Alexander Cannon (general)

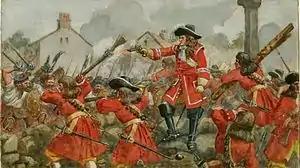
Dunkeld; the Cameronians repel the Highlander assault

Alexander Cannon or Cannan was born in the Stewartry of Kirkcudbright, in the western province of Galloway; his family were members of the small Scottish Catholic community and in 1640 when Alexander was born, they were recorded as 'delinquents' by the Covenanter government that ruled Scotland.